K-196 (Kansas highway)

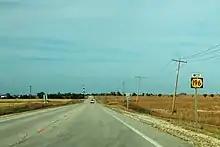
K-196 westbound

K-196 begins at a diamond interchange with I-135 exit 25, which is co-designated as US-81 and K-15. It begins heading east through rural farmlands as it crosses Jester Creek. About past here it crosses West Wildcat Creek at South Woodlawn Road. Another east it crosses Wildcat Creek at Webb Road. About east from here, K-196 crosses Gypsum Creek. The highway then passes north of Whitewater Cemetery, crosses U.P. S.Y.S Railroad, then crosses into Butler County. As K-196 enters the county, it passes south of Whitewater, and then curves east-southeastward. It then passes by Brainerd and soon crosses Dry Creek, then Whitewater River about later. The highway then curves east as it passes south of Potwin. Past Potwin, K-196 curves to a more southeast direction, then crosses Fourmile Creek. Just over past Fourmile Creek, it crosses Rock Creek. After another it curves south as it passes to the west of Baker Cemetery. After curving south it continues roughly , then curves southeast for then ends at a diamond interchange with K-254 west of El Dorado, near I-35/Kansas Turnpike.